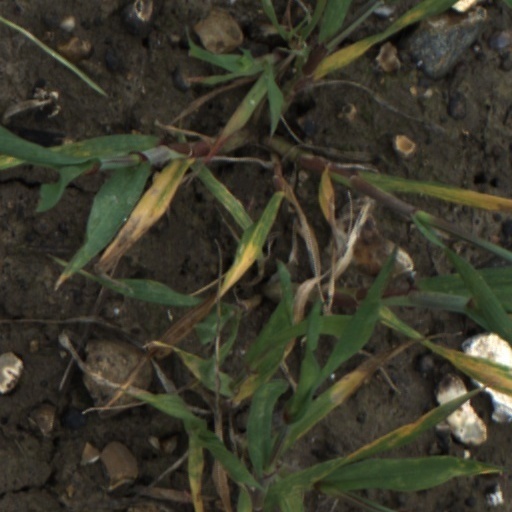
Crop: wheat